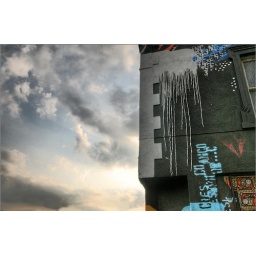
Side of a building in Digbeth, Birmingham. I wanted to get the clouds in so another attempt at HDR